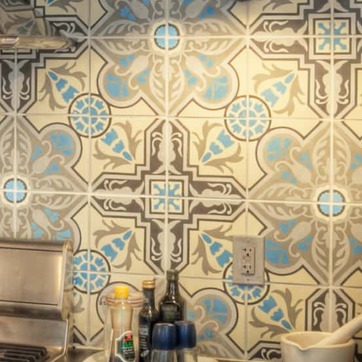
Material: tile